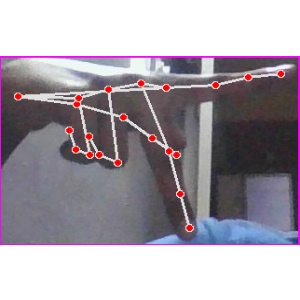
अक्षर: प